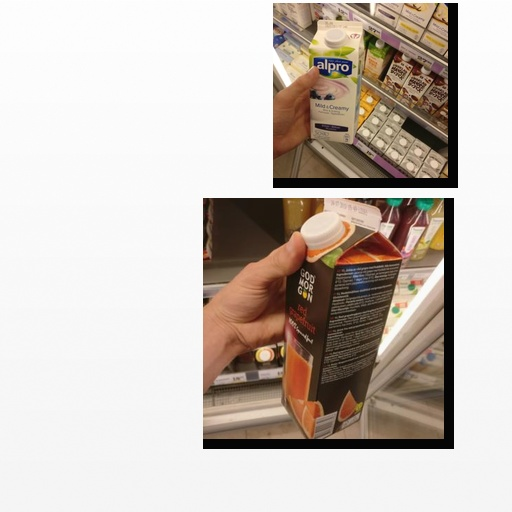
Food items: blueberry_soy_yogurt, red_grapefruit_juice